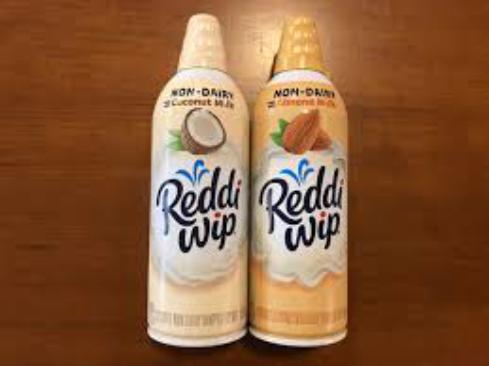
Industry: Food